Space warfare

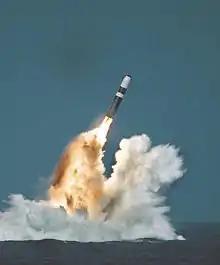
A Trident missile launched from a Royal Navy ballistic missile submarine

In the late 1970s and through the 1980s, the Soviet Union and the United States theorized, designed and in some cases tested a variety of weaponry designed for warfare in outer space. Space warfare was seen primarily as an extension of nuclear warfare, and many theoretical systems were based around the destruction or defense of ground and sea-based missiles. Space-based missiles were not attempted due to the Outer Space Treaty, which banned the use, testing or storage of nuclear weapons outside the Earth's atmosphere. When the U.S. gained "interest in utilizing space-based lasers for ballistic missile defense", two facts emerged. One being that the ballistic missiles are fragile and two, chemical lasers project missile killing energy (3,000 kilometers). This meant that lasers could be put into space to intercept a ballistic missile.